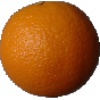
Label: Orange 1